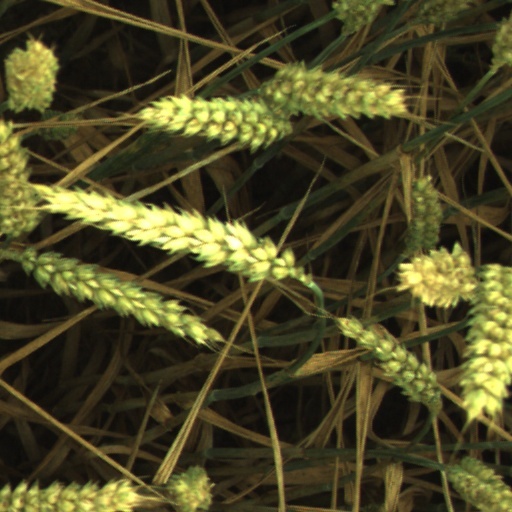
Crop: wheat